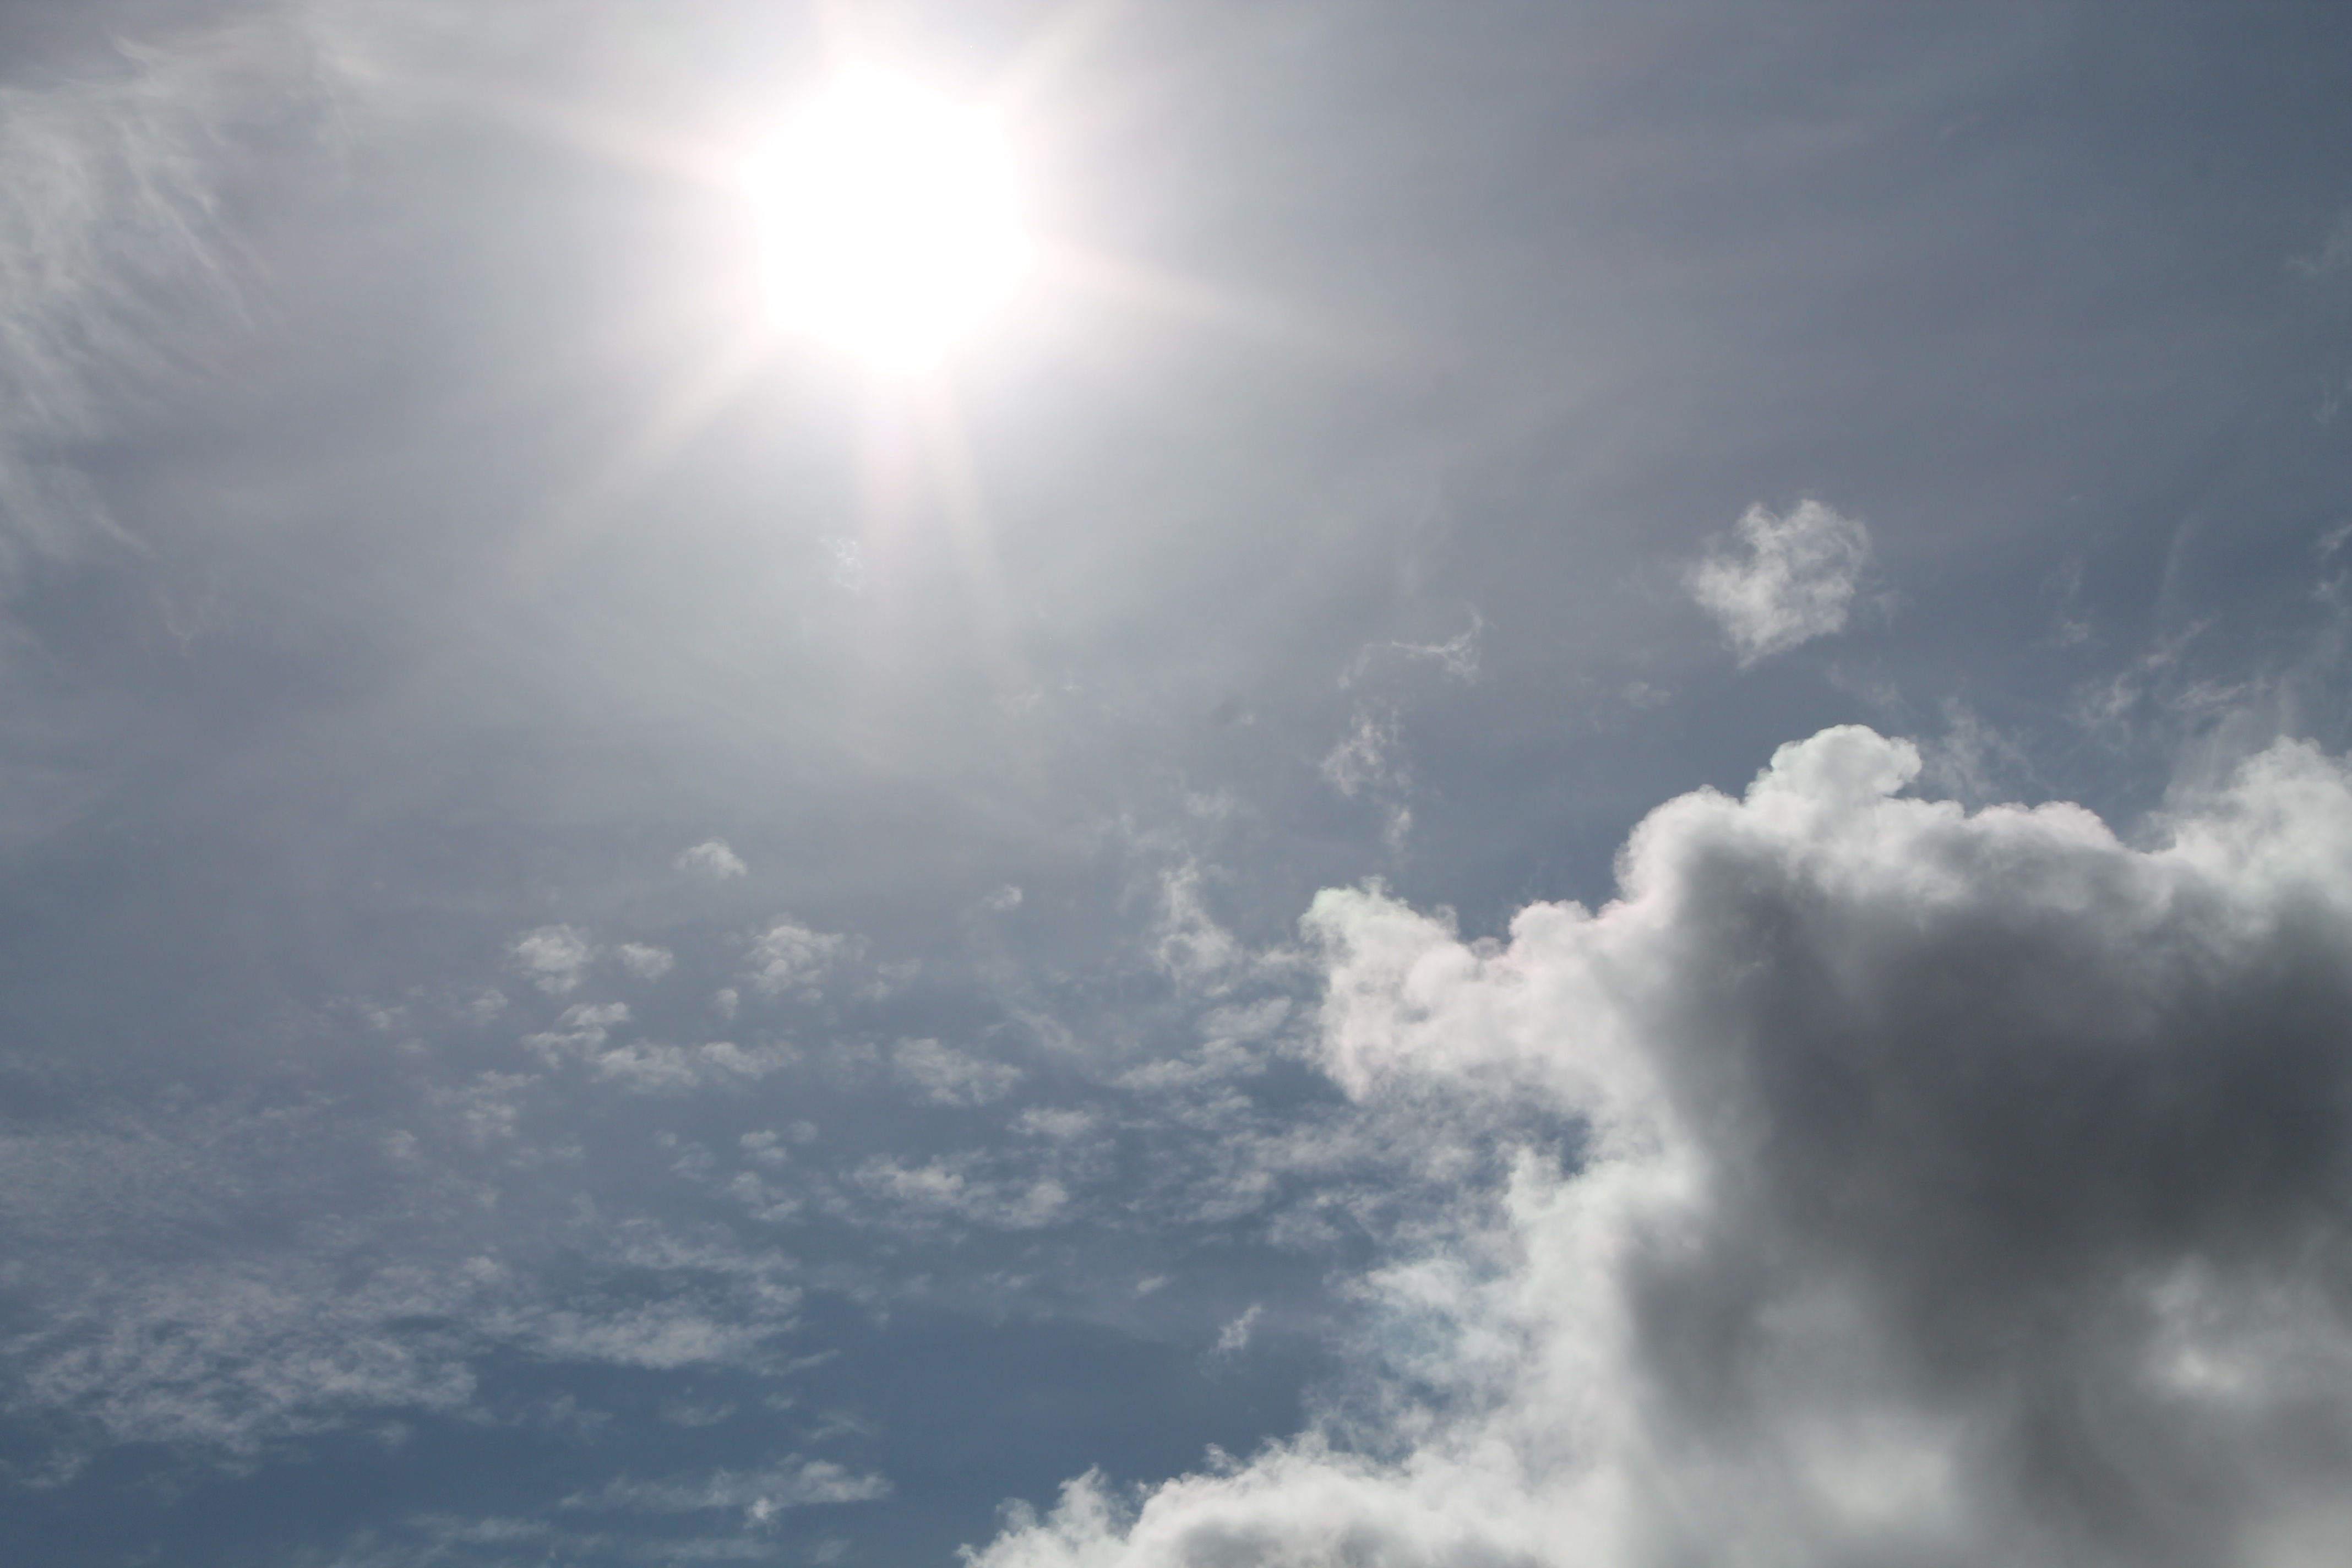
nature, horizon, light, cloud, sky, sun, white, sunlight, atmosphere, daytime, cumulus, blue, sunburst, clouds, rays, meteorological phenomenon, atmospheric phenomenon, atmosphere of earth